K3 Dierenhotel

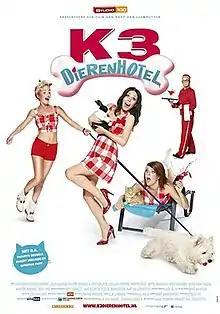
Film poster

K3 Dierenhotel is a Flemish comedy film from 2014, directed by Bart Van Leemputten and based on the comedyseries Hallo K3